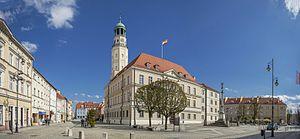
Oleśnica est une ville de la voïvodie de Basse-Silésie, en Pologne. Sa population s'élevait à 37 307 habitants en 2014.